Saeeda Mahmood

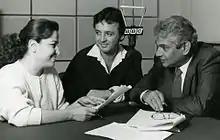

Saeeda Mahmood is an Afghan broadcast journalist who worked for BBC World Service, Pashto Section for more than 25 years. Saeeda was born in Kandahar and brought up in the Helmand Province of Afghanistan. In the 1960s, Saeeda’s was the first Afghan generation to think about a higher education within the country, rather than abroad in Beirut, or Delhi, or Istanbul.